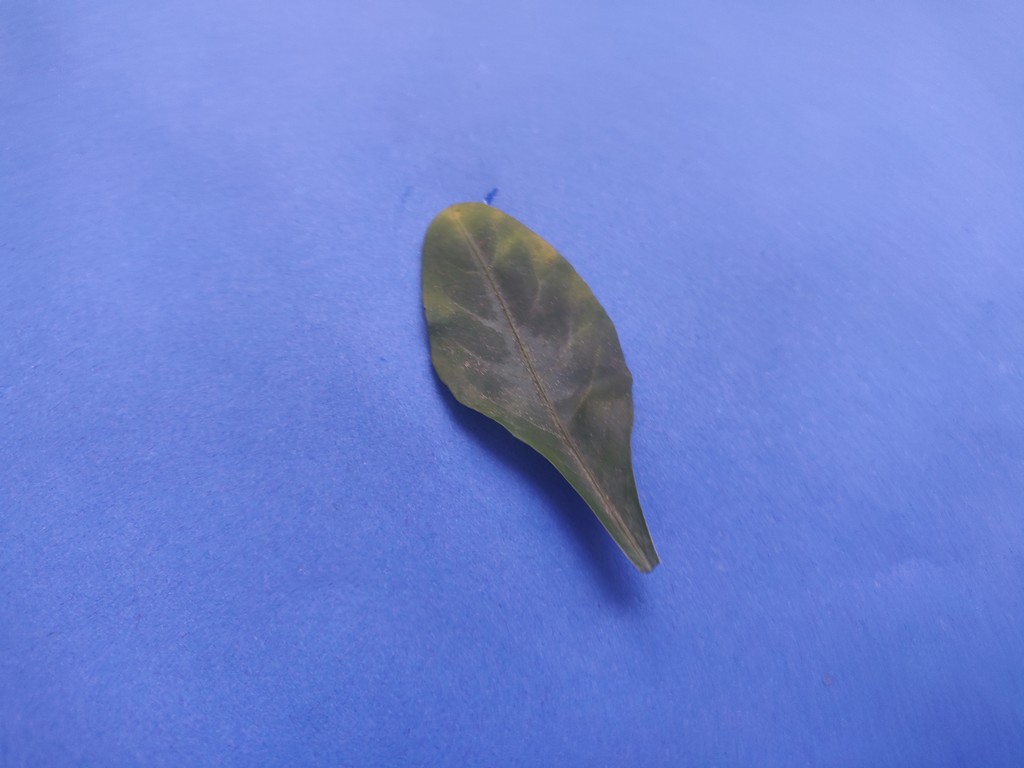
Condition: Unhealthy
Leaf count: single
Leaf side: front